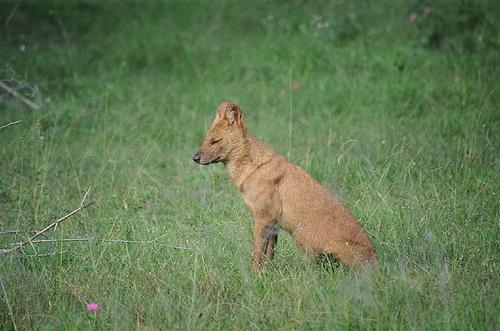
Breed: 209-n000043-dhole